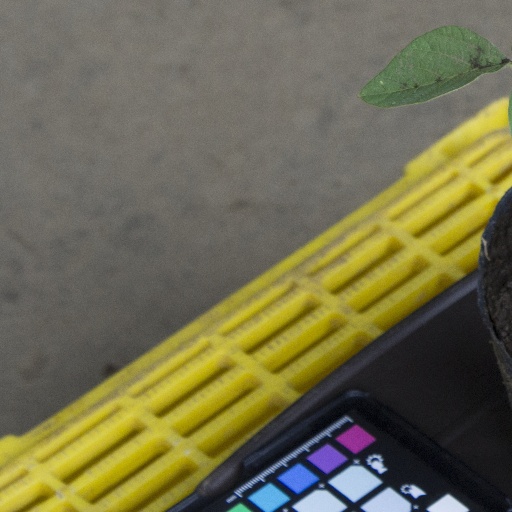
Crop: soybean